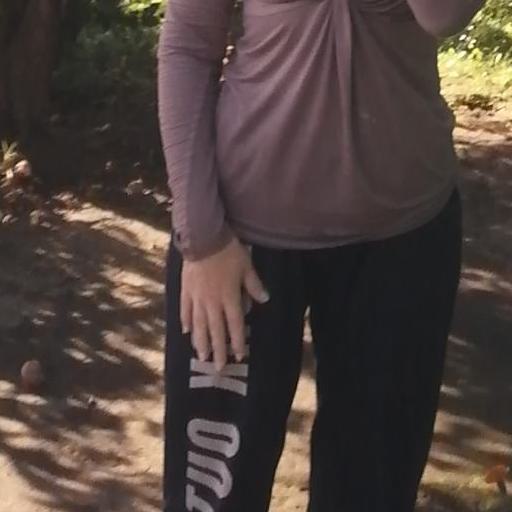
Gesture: no_gesture